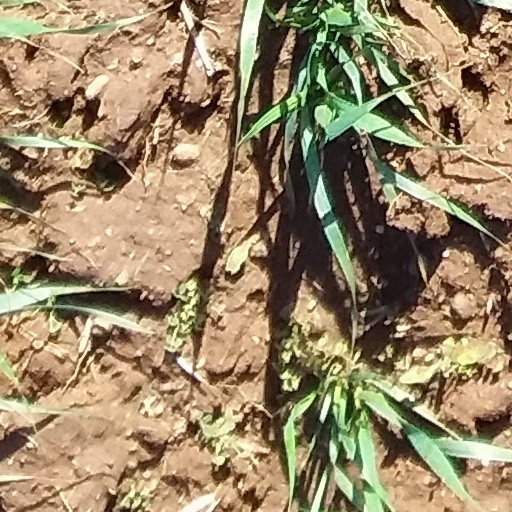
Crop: wheat